Paul "Tank" Younger

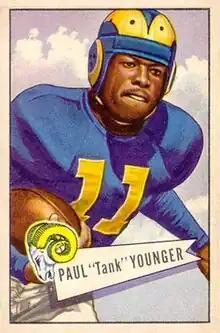
Younger on a 1952 Bowman football card

Paul Lawrence "Tank" Younger (June 25, 1928 – September 15, 2001) was an American professional football player who was a fullback, halfback, and linebacker in the National Football League (NFL) from 1949 through 1958. He played college football for Grambling State University, was the first NFL player from a predominantly black college, and was the first African American to become an NFL front-office administrator (scout and executive with the Rams until 1975).